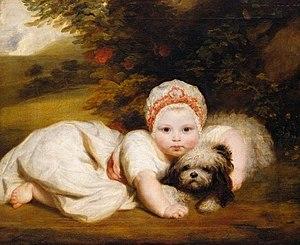
La princesse Sophie Mathilde de Gloucester était un arrière-petite-fille du Roi Georges II de Grande-Bretagne et de la nièce du Roi Georges III.